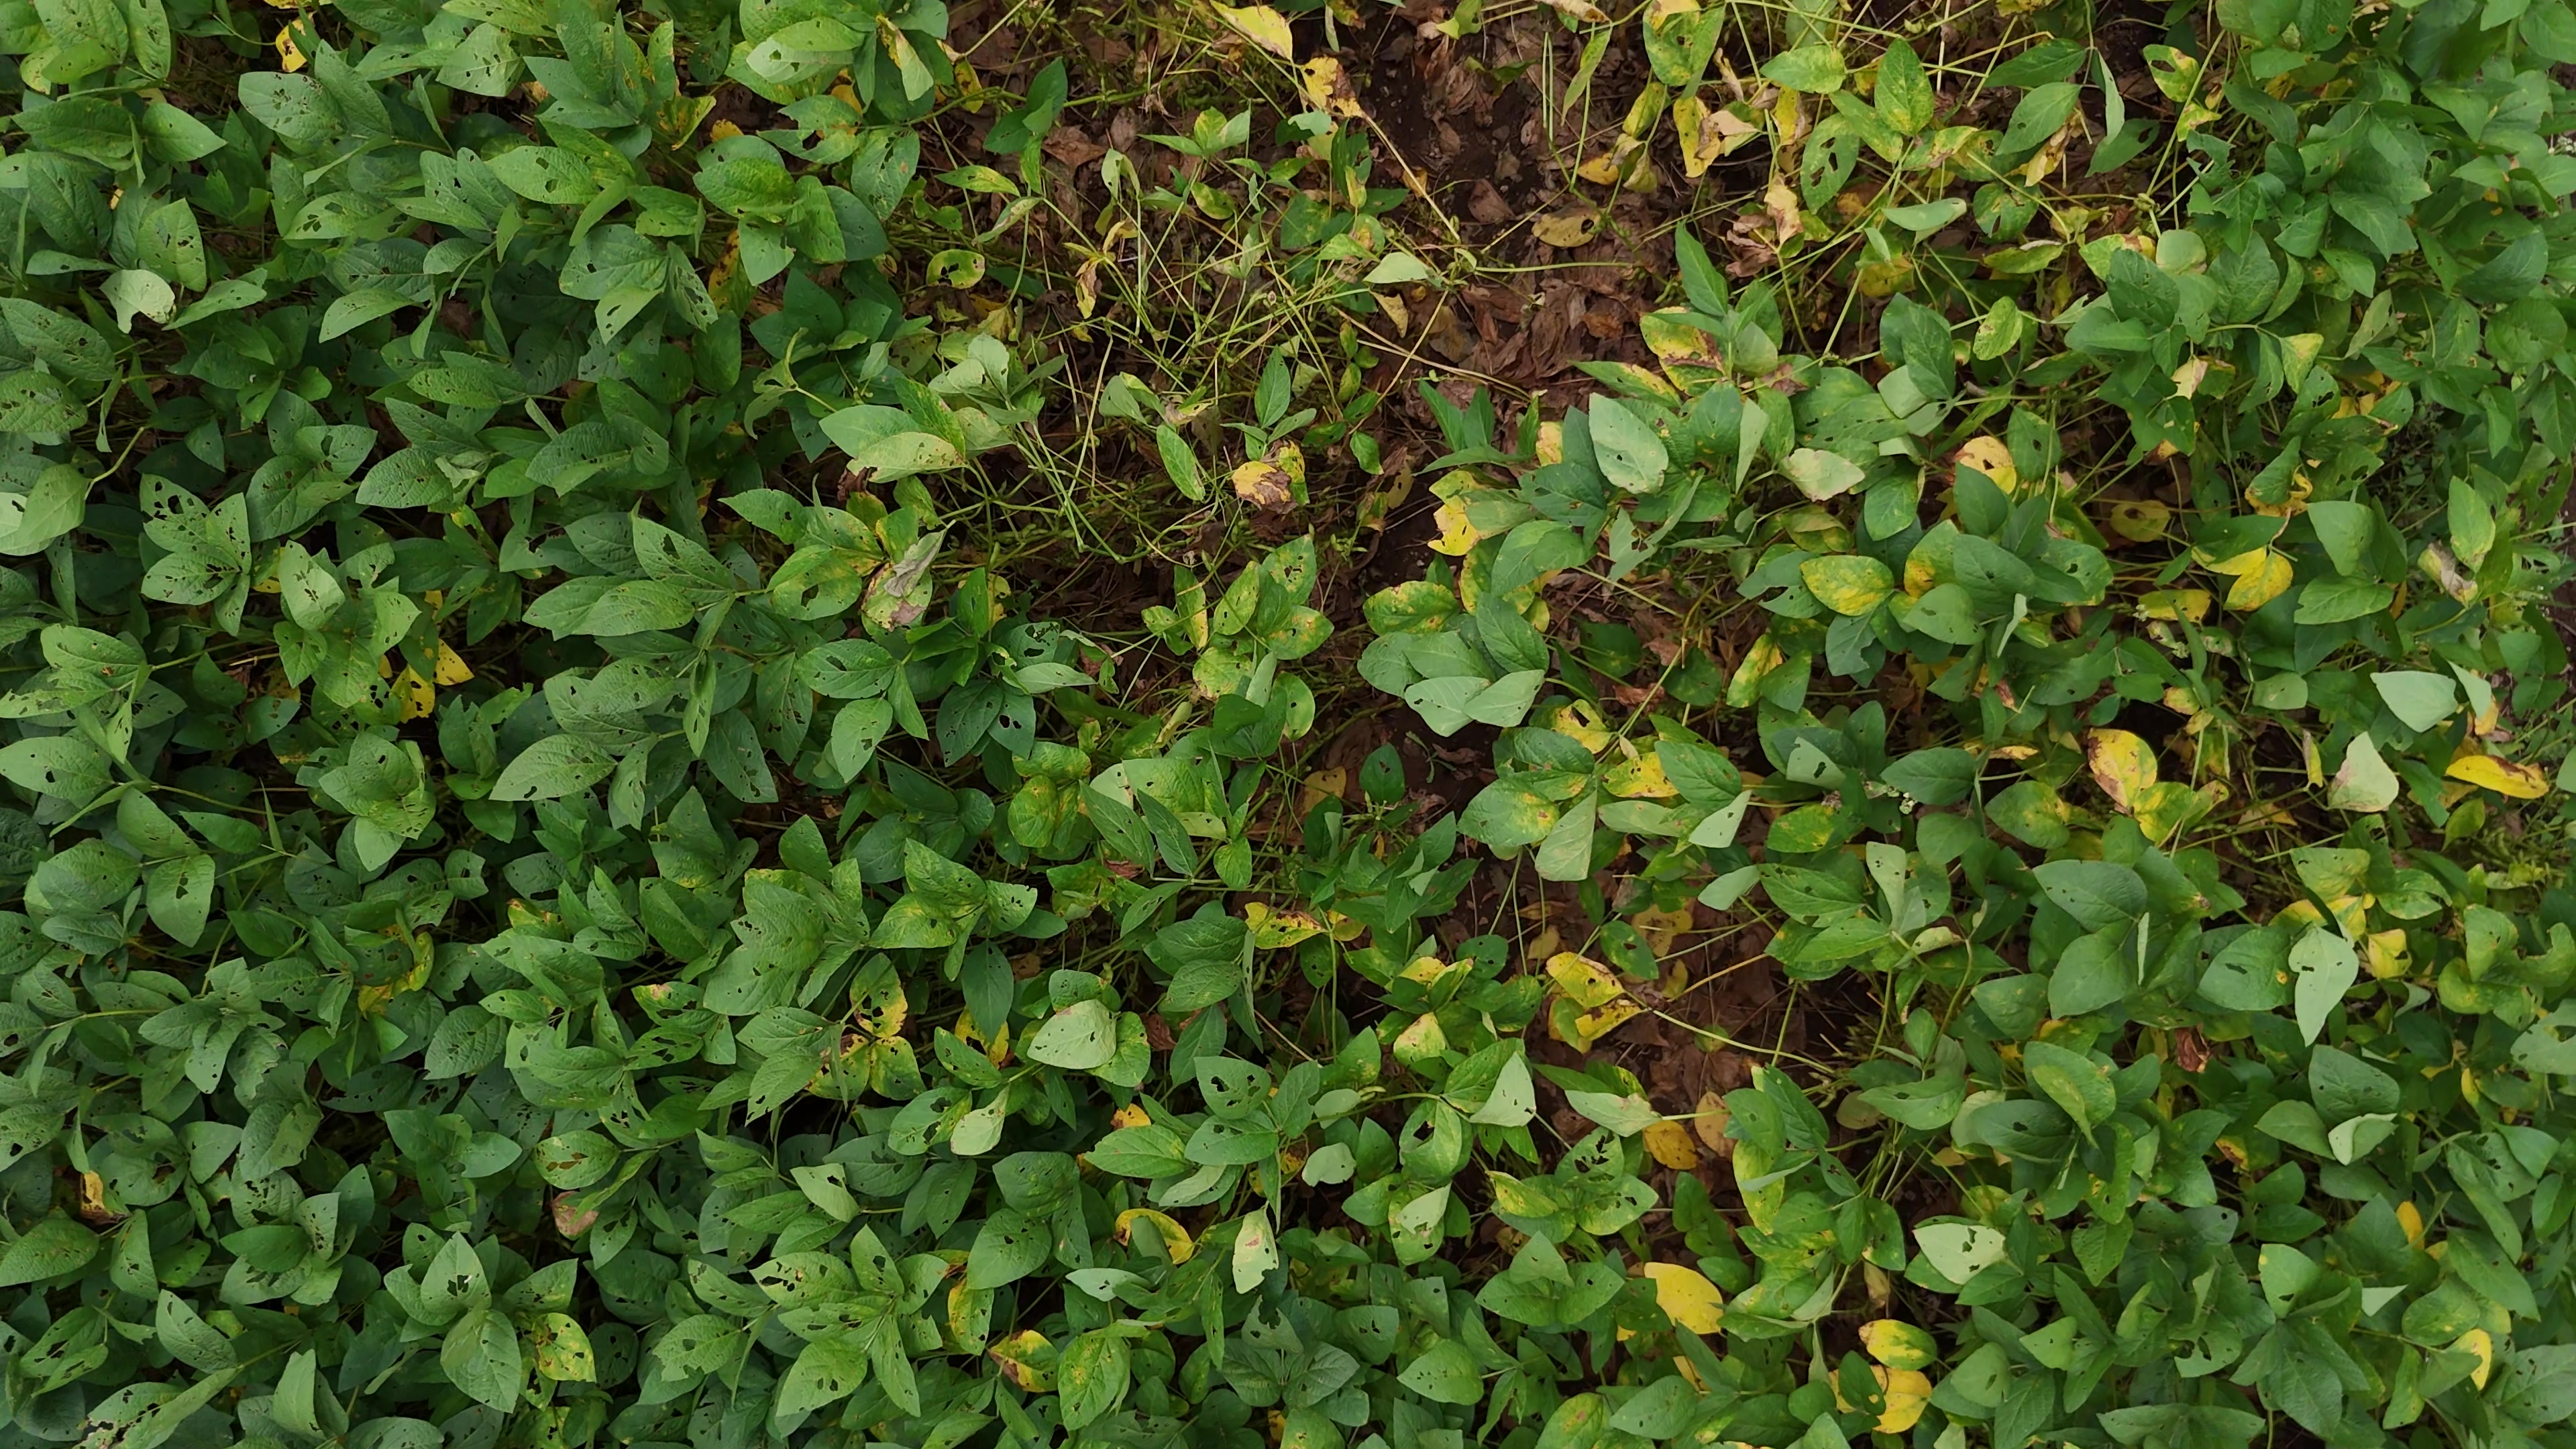
Label: Rust